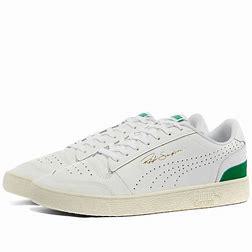
Brand: Puma
Model: Ralph Sampson Lo